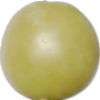
Label: Grape White 2